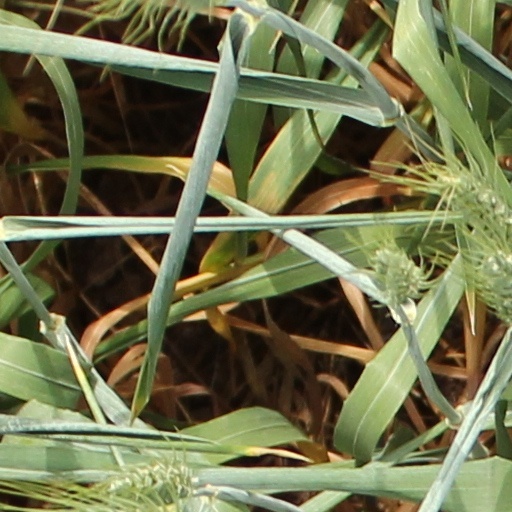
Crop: wheat